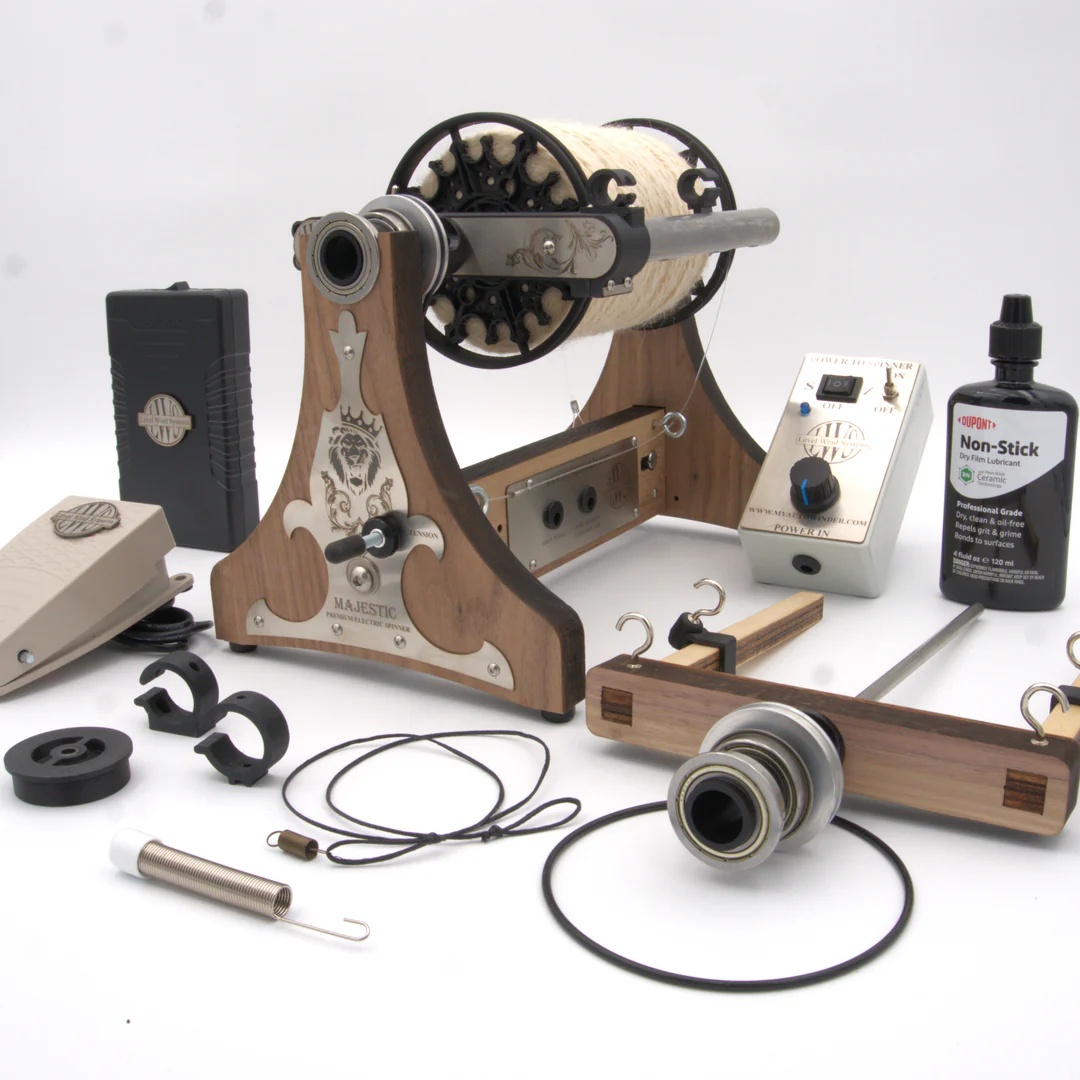
Kit 5-The Whole Shebang Majestic Electric Spinner
KIT 5 THE WHOLE SHEBANG Includes, AutoWind and Manual flyer, Controller, Power supply, birch carrying case with tensioned lazy kate, Tools and cables. See specifications below for complete list. Everything needed to start your spinning journey. A truly Majestic creation by Level Wind Systems to compliment their already popular AutoWind Flier. This machine is ultra quiet and spins up to 2300 RPM with an AutoWinder, With a manual flier it reached 2800 RPM. The motor is Direct Current digitally controlled for maximum torque and power. Jan, Sandy and I have been developing spinning equipment since 2007. We have taken our past experiences / designs and combined all the things we like into the Majestic. We love this community and wanted to make a premium heirloom quality spinner at a reasonable price. With the capability to spin a pound of fiber from lace weight to art yarns. Specifications Scotch Spinner with precision American made Schatz ABEC 5 super quiet bearings Full walnut frame with brushed 304 stainless-steel enclosures Three super capacity 16 oz plus bobbins with polycarbonate skinny cores and nylon oil impregnated bearings. No oil needed. Controller with speed control dial, directional switch, on-off soft start switch and 6ft communication cable. Equipped with a AutoWinder and Manual flyer Soft Stop foot switch 6000 Mah battery pack PTFE lubricant Magnetic orifice reducer﻿ Tune up kit﻿ Extra guides﻿ Birch Carrying case with build in Lazy Kate with bobbin clutches. 12volt power supply, 110 and 220 volt 50/60 Hz compatible. In some countries a wall plug adapter may be needed. Orifice hook Super quiet operation Easy adjust tension system Extra large orifice exit for easy fiber threading Dimensions and the like 10 x 9 x 7 inches Weighs 2.5 lbs Large .6 orifice Powerful 3000 rpm motor Final RPM at flyer Autowind flyer 2300 RPM Manual flyer 2800 rpm Optional Accesories Not needed, everything is included:)﻿ Lead-time is 1-2 weeks
Category: Arts & Entertainment > Hobbies & Creative Arts > Arts & Crafts > Art & Crafting Tools > Textile Craft Machines > Spinning Wheels > Electric Spinning Wheels